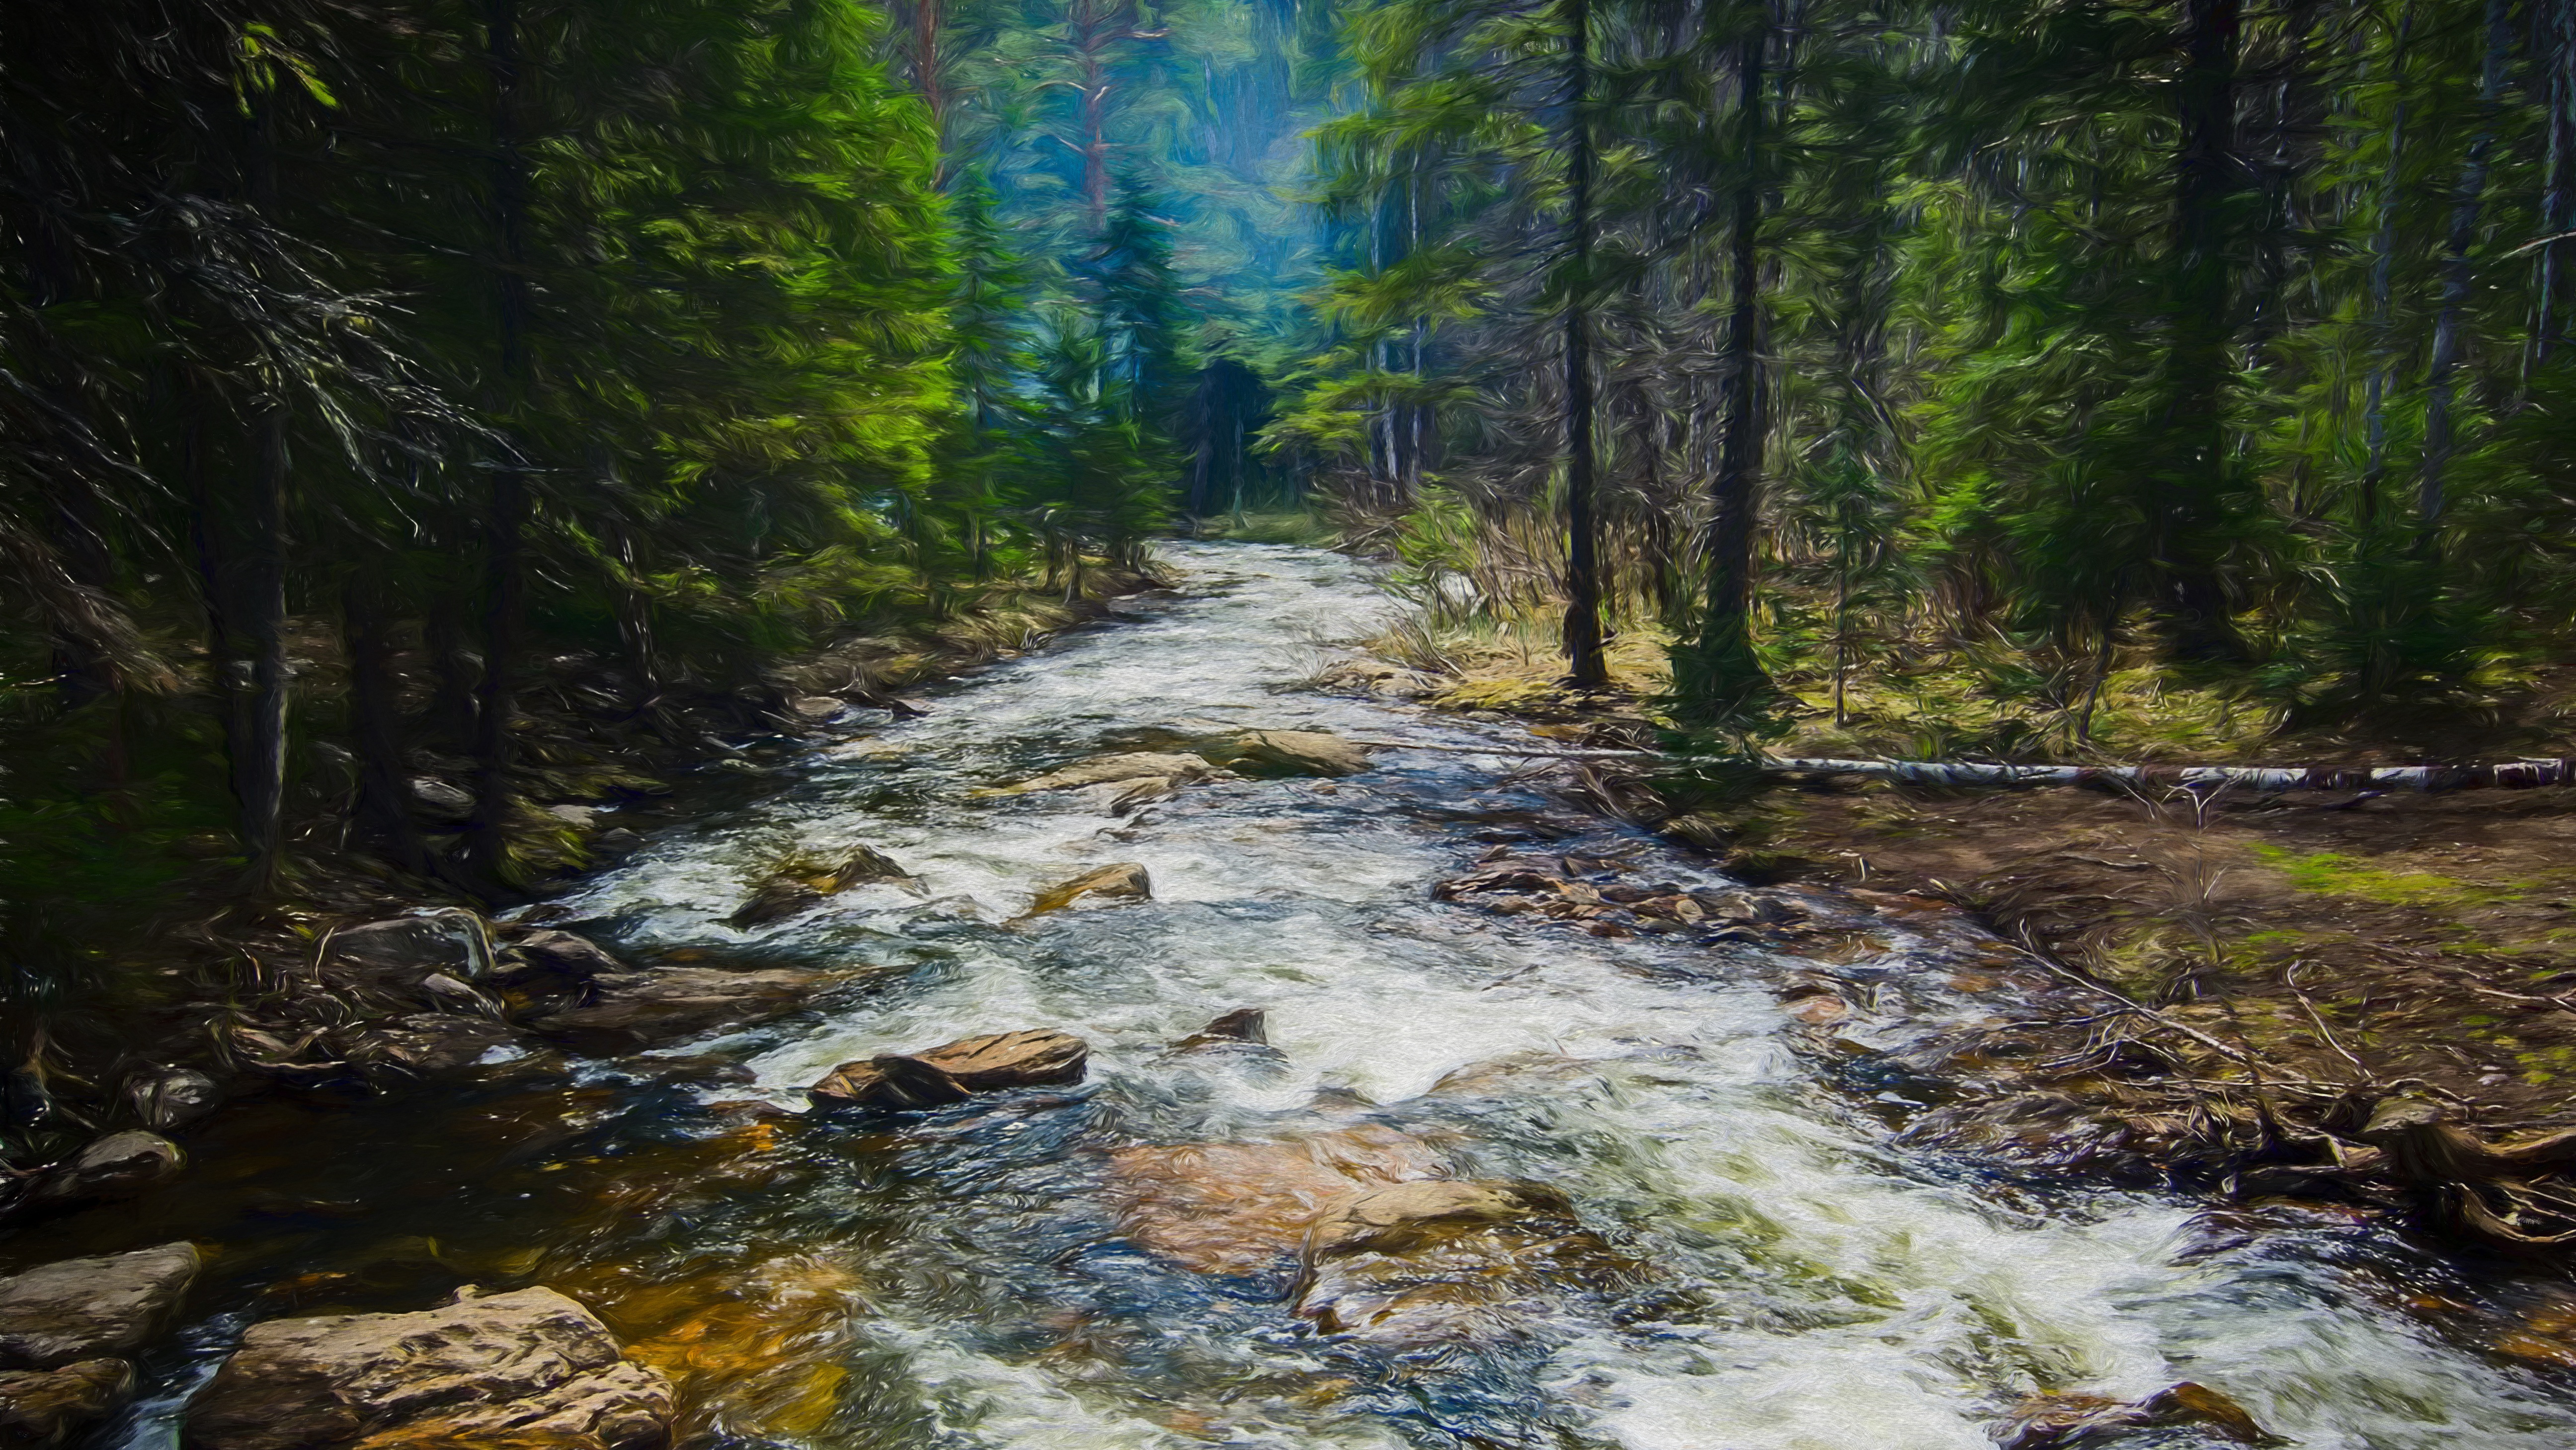
landscape, tree, water, nature, forest, creek, wilderness, trail, leaf, river, valley, stream, autumn, rapid, body of water, painting, art, rainforest, woodland, bach, habitat, digital art, ecosystem, watercourse, landform, digital painting, natural environment, geographical feature